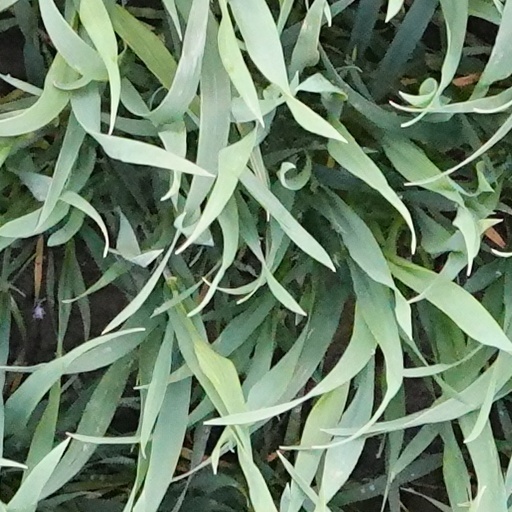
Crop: wheat